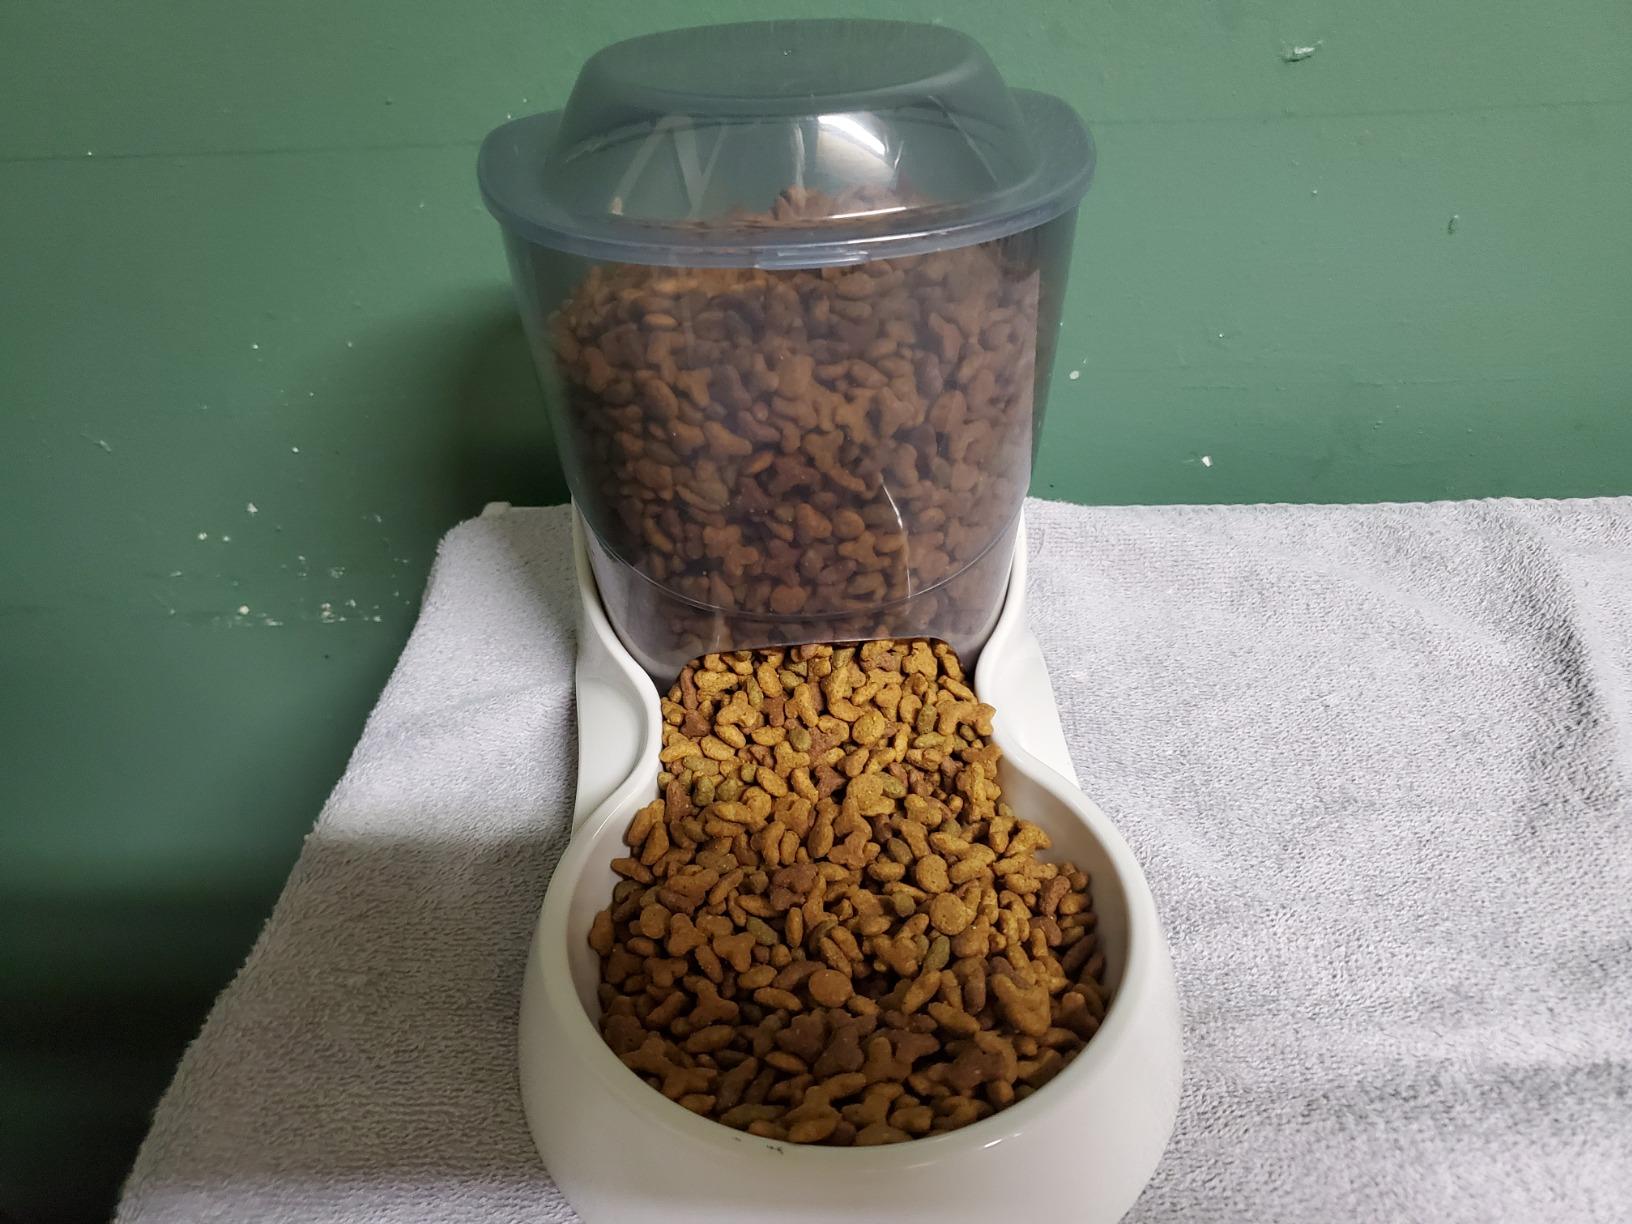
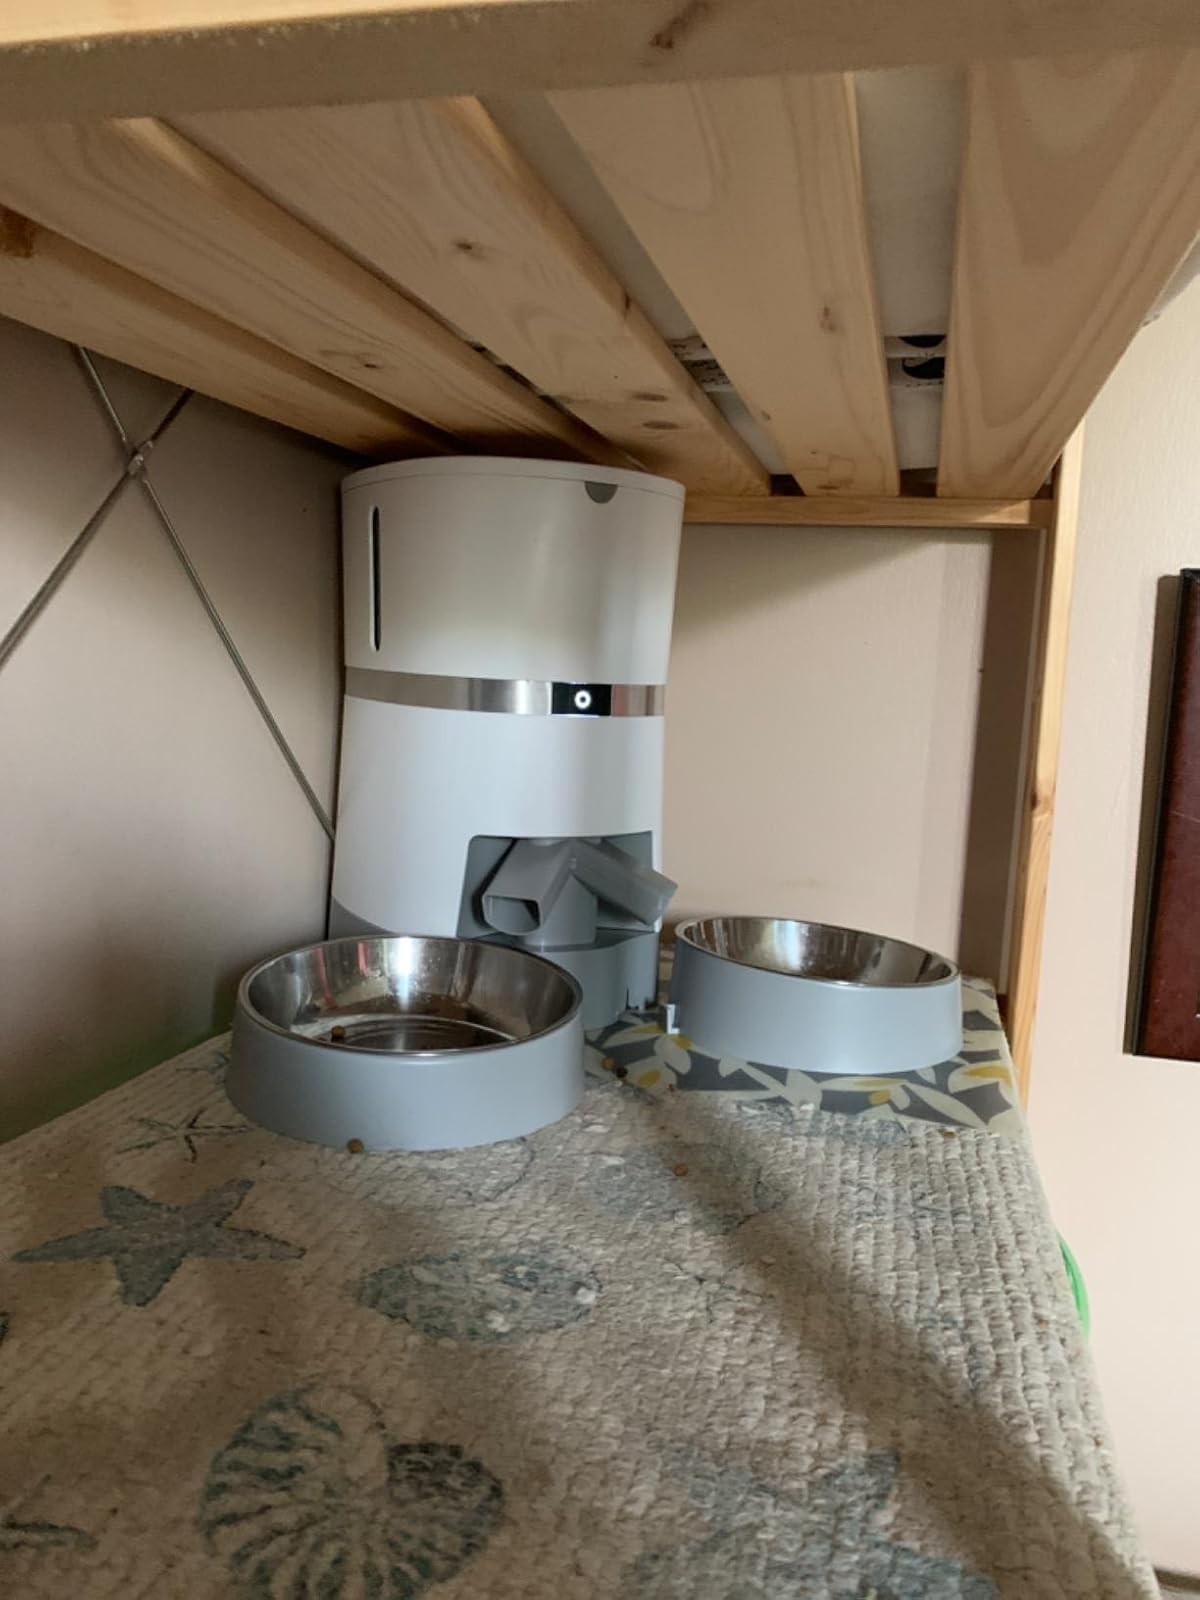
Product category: items_feeder
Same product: no